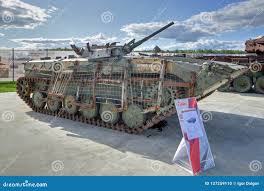
Label: BMP